VB rifle grenade

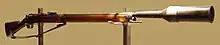
Lebel rifle with VB cup discharger

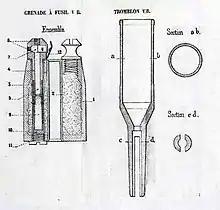
Grenade VB 1916

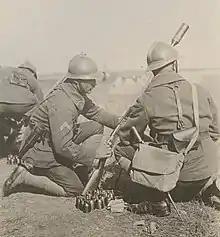
French soldiers demonstrates how to fire the V-B rifle grenades, 1917.

When not in use, it was transported in a leather or canvas case. These cases were made by each regiment.